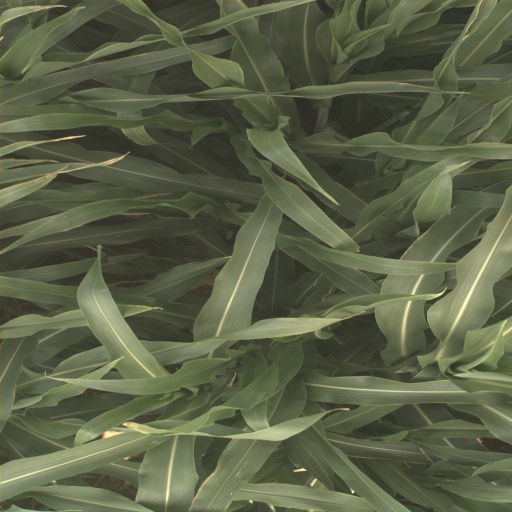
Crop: sorghum